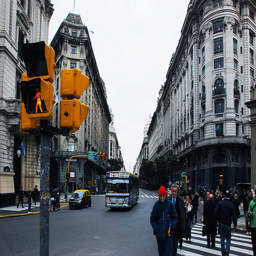
a group of people crossing a city street
A group of people cross a cross walk in a big city
a lot of people crossing a crosswalk
Many people are crossing the street in front of some large buildings.
a photo taken on the corner facing old looking buildings